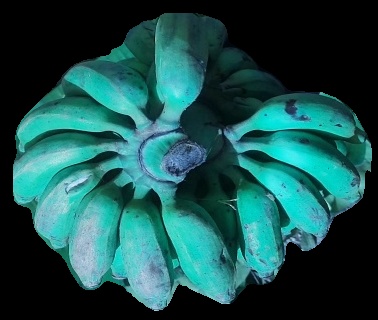
Variety: elakki-bale
Grade: grade3